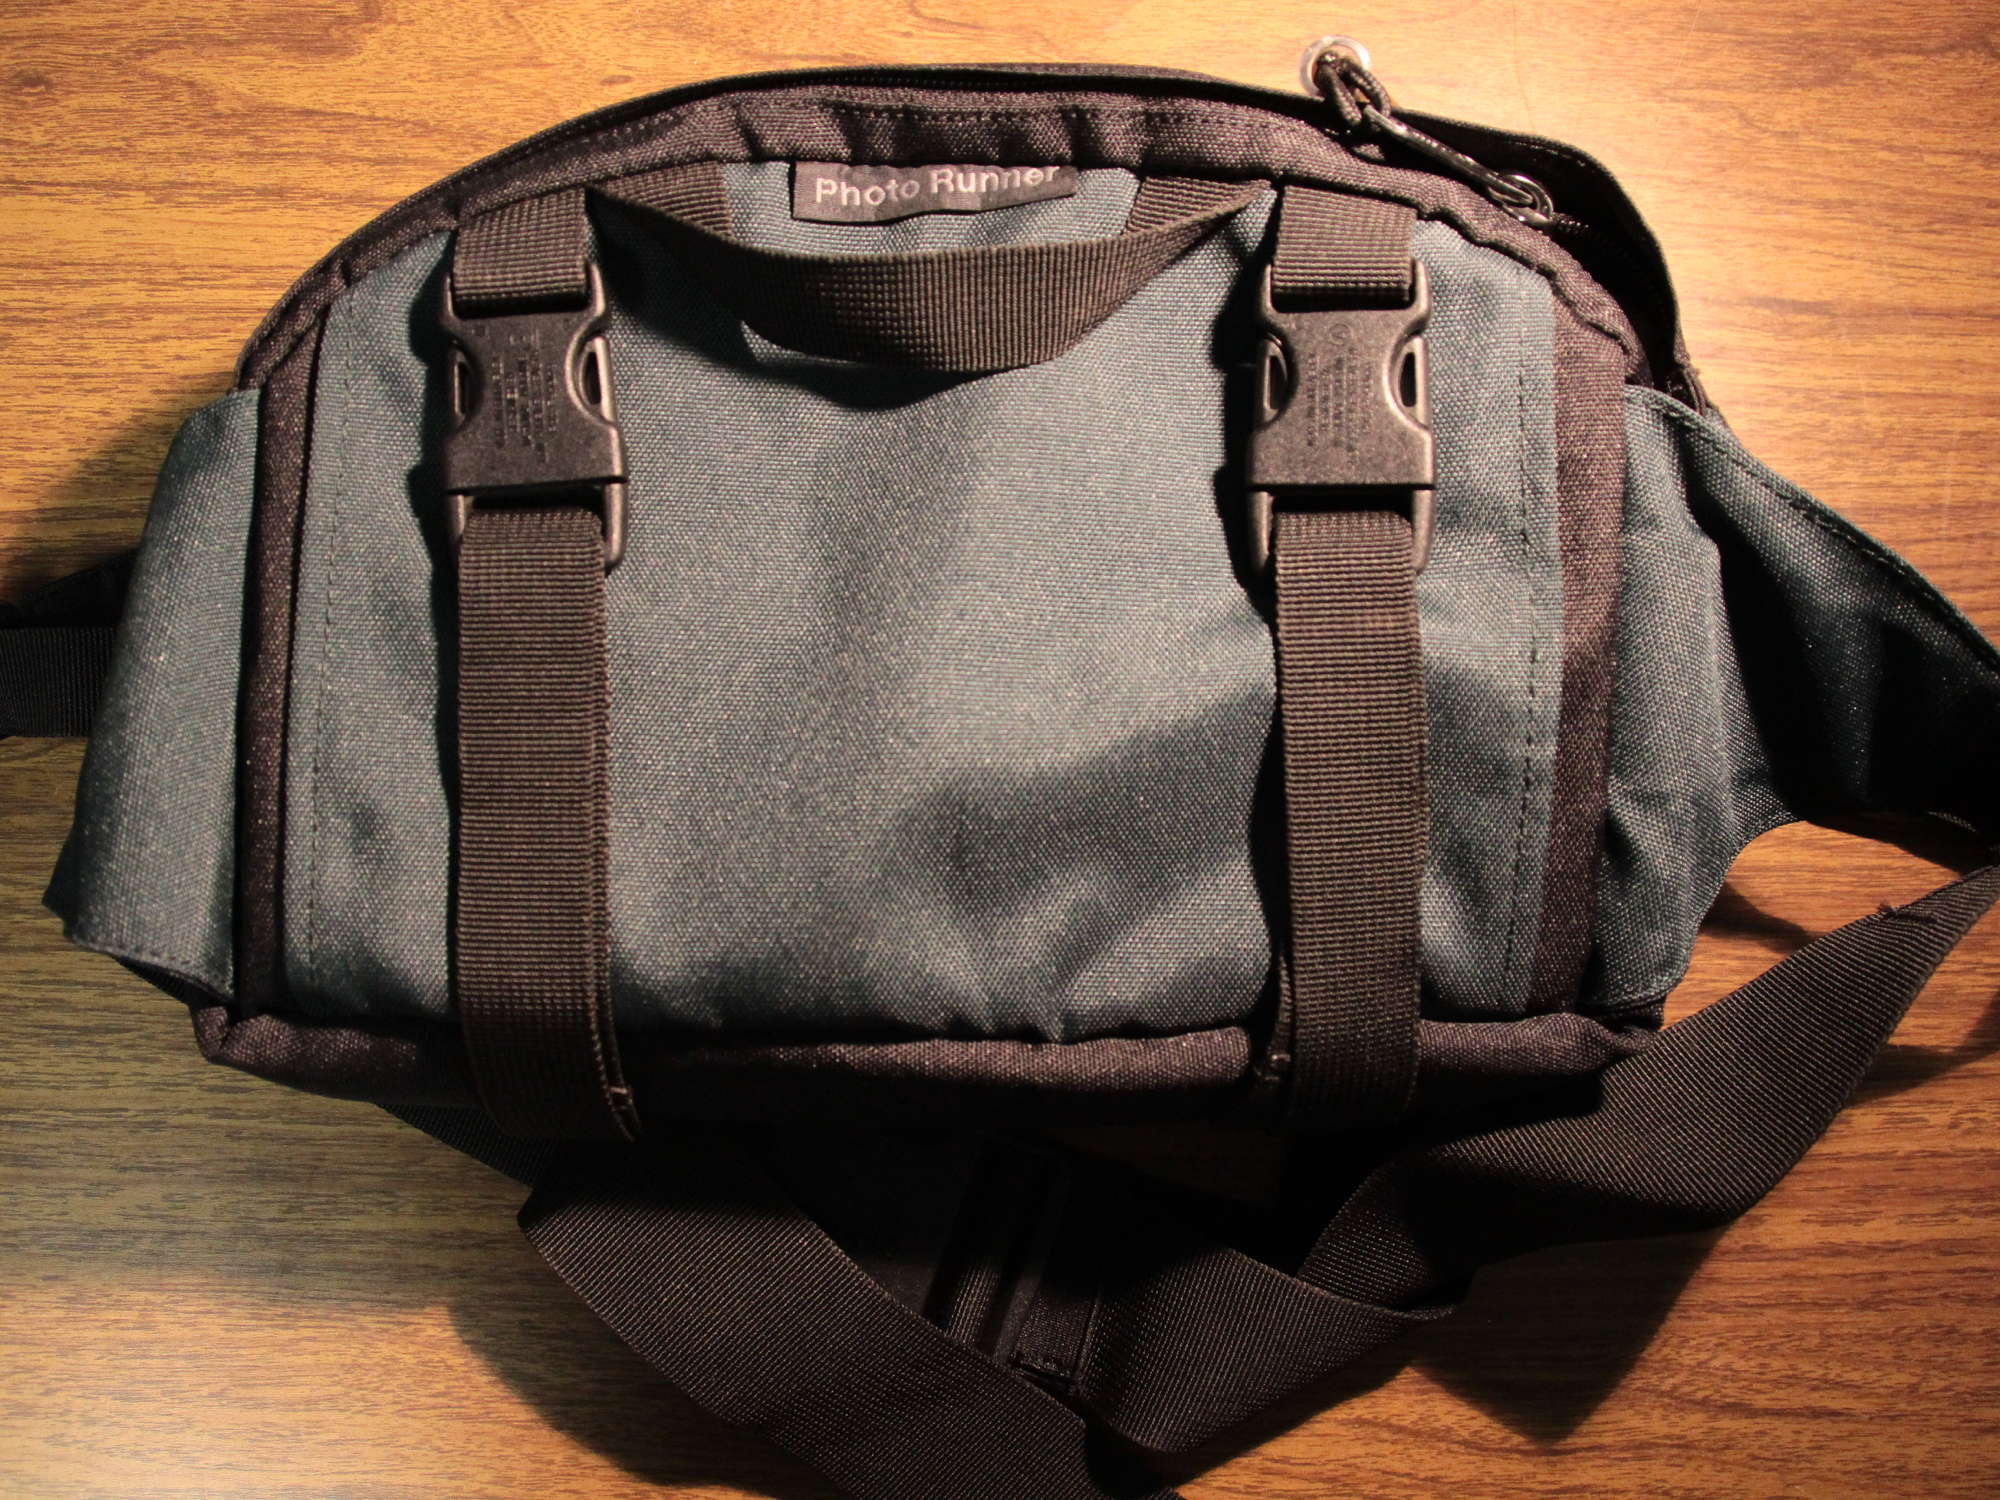
leather, brown, bag, clothing, outerwear, luggage, handbag, textile, 3652015, odc, 365the2015edition, day292, day292365, 19oct15, fashion accessory